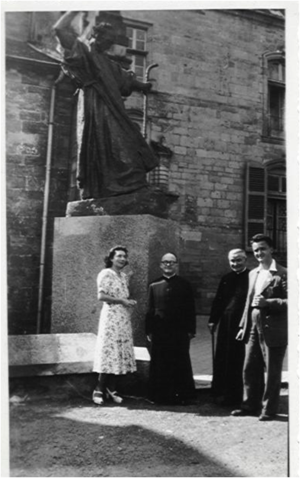
Mlle M.M. Dubois devant la statue de Saint Colomban à Luxeuil
Marguerite-Marie Dubois, née à Limoges le 5 avril 1915 et morte le 29 mars 2011 à Paris, est une philologue et angliciste française.